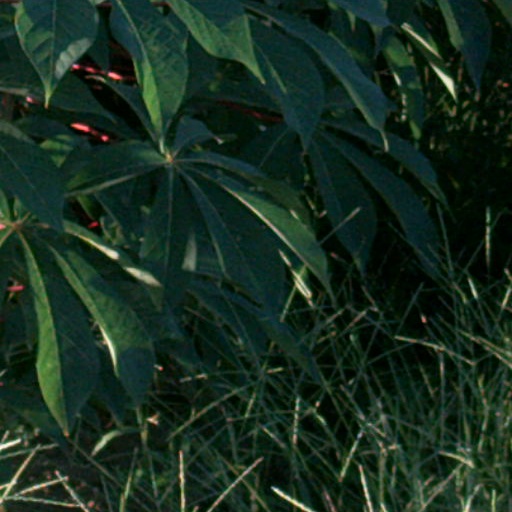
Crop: cassava